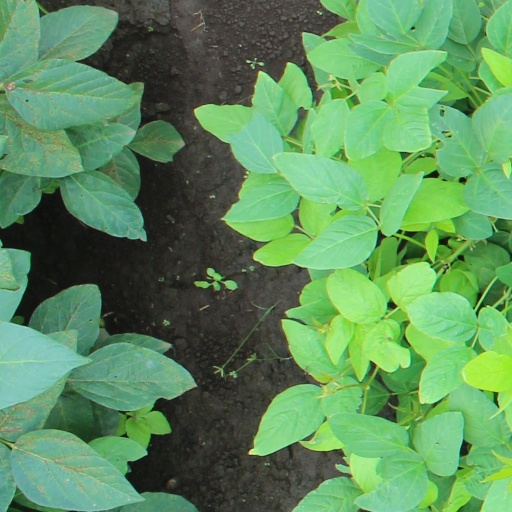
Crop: soybean